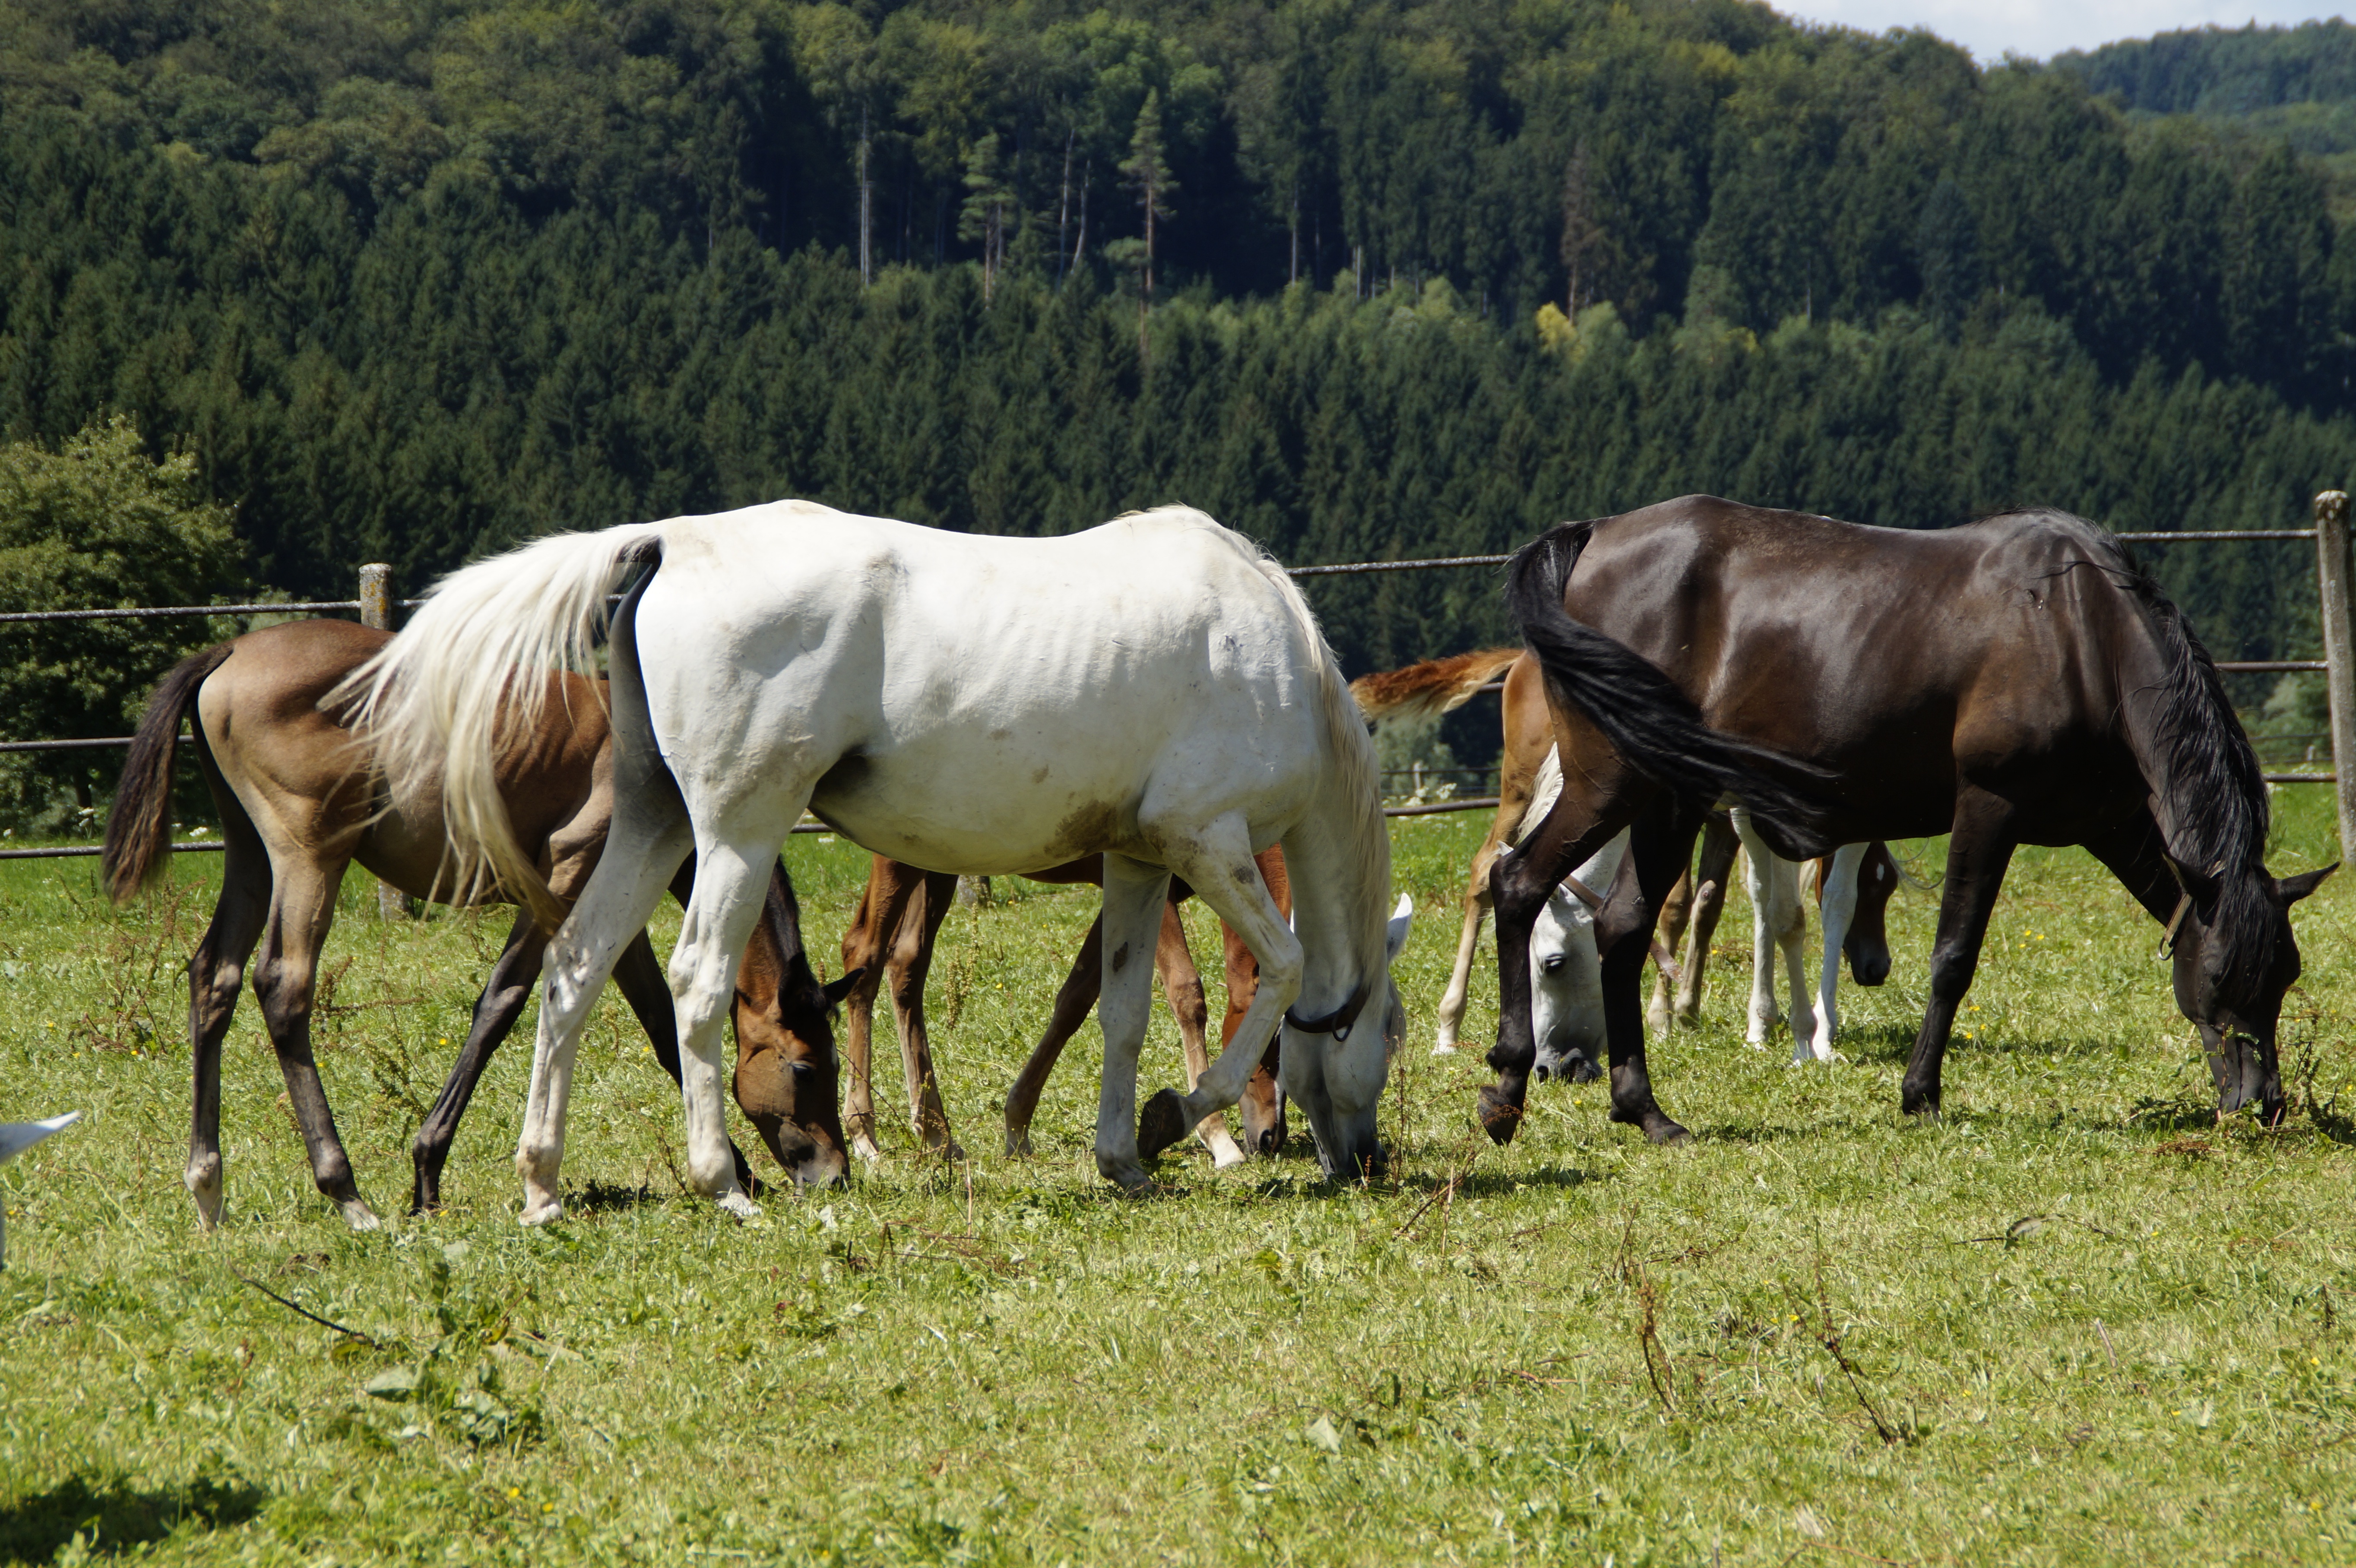
grass, field, meadow, flock, summer, herd, pasture, grazing, horse, mammal, stallion, mane, graze, paddock, horses, grassland, mare, coupling, habitat, mold, foal, ecosystem, breeding, mares, thoroughbred arabian, rural area, young animals, mother with child, pack animal, arabs, mare and foal, whole blood, mare herd, horse breed, arab breed, mares with foals, trail riding, natural environment, horse like mammal, mustang horse